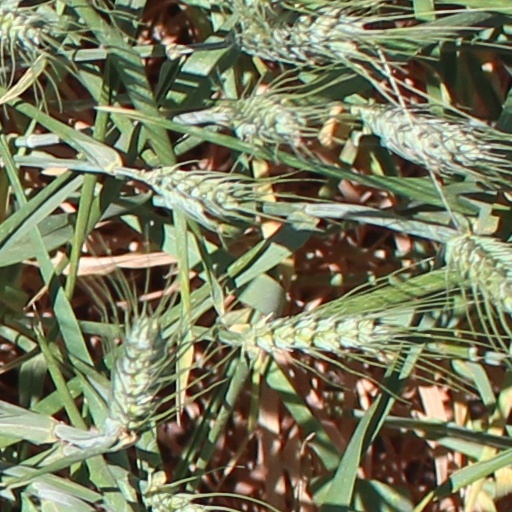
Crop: wheat